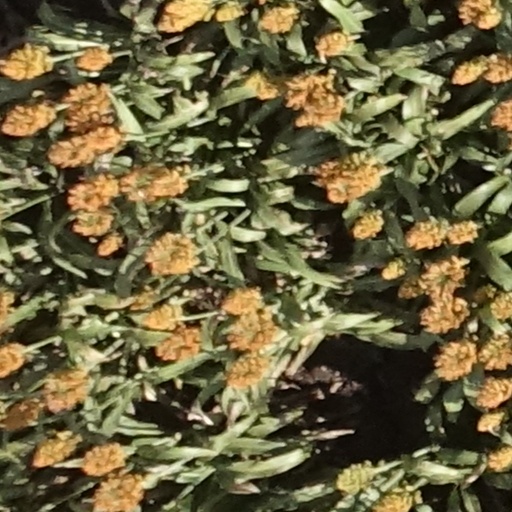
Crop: sorghum